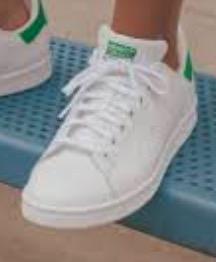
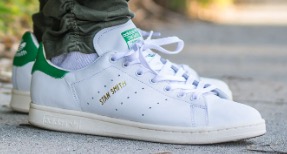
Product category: misc
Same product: yes